Tamuning, Guam

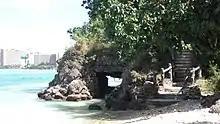
Path alongside coastal fortifications from the Japanese occupation of Guam

As of January 2024, Tamuning is home to one of only six Kmart stores left worldwide.